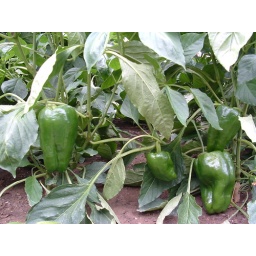
Hopefully one of these will bring home the golden pepper trophy. The weigh in is coming up September 1st.